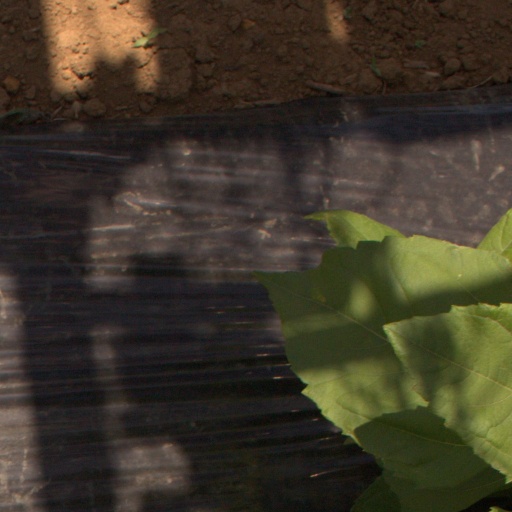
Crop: Jerusalem artichoke